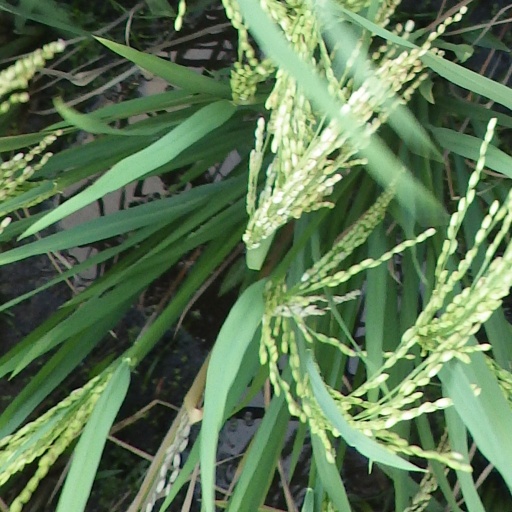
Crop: rice